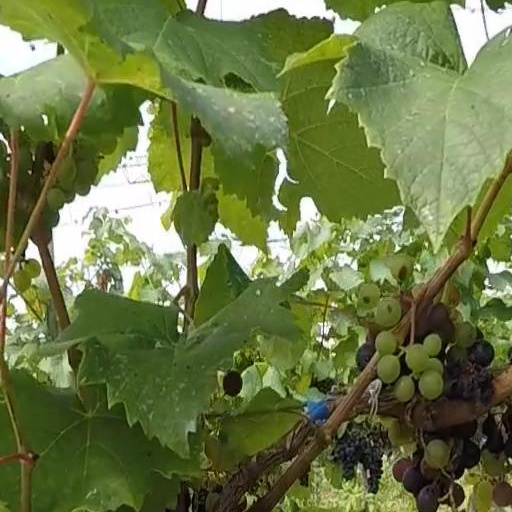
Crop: grape